Edmonton

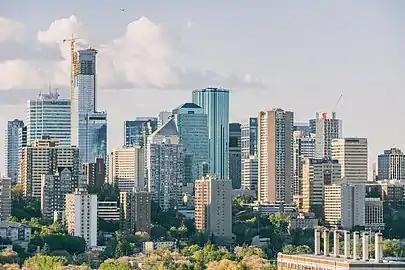
View of Edmonton's central business district in 2018

The Hindu community of Edmonton is served by the "Hindu Society of Alberta" (North Indian Temple), the "Maha Ganapathy Society of Alberta" (South Indian - Sri Lankan Tamil Temple), Bhartiya Cultural Society Of Alberta and Sri Sri Radha Govindaji Mandir (Iskcon Edmonton). The Sikh community in Edmonton is served by four gurdwaras. Edmonton is also home to two of Alberta's five Unitarian Universalist congregations – the Unitarian Church of Edmonton and the Westwood Unitarian Congregation; the other three are located in Calgary, Lethbridge, and Red Deer.